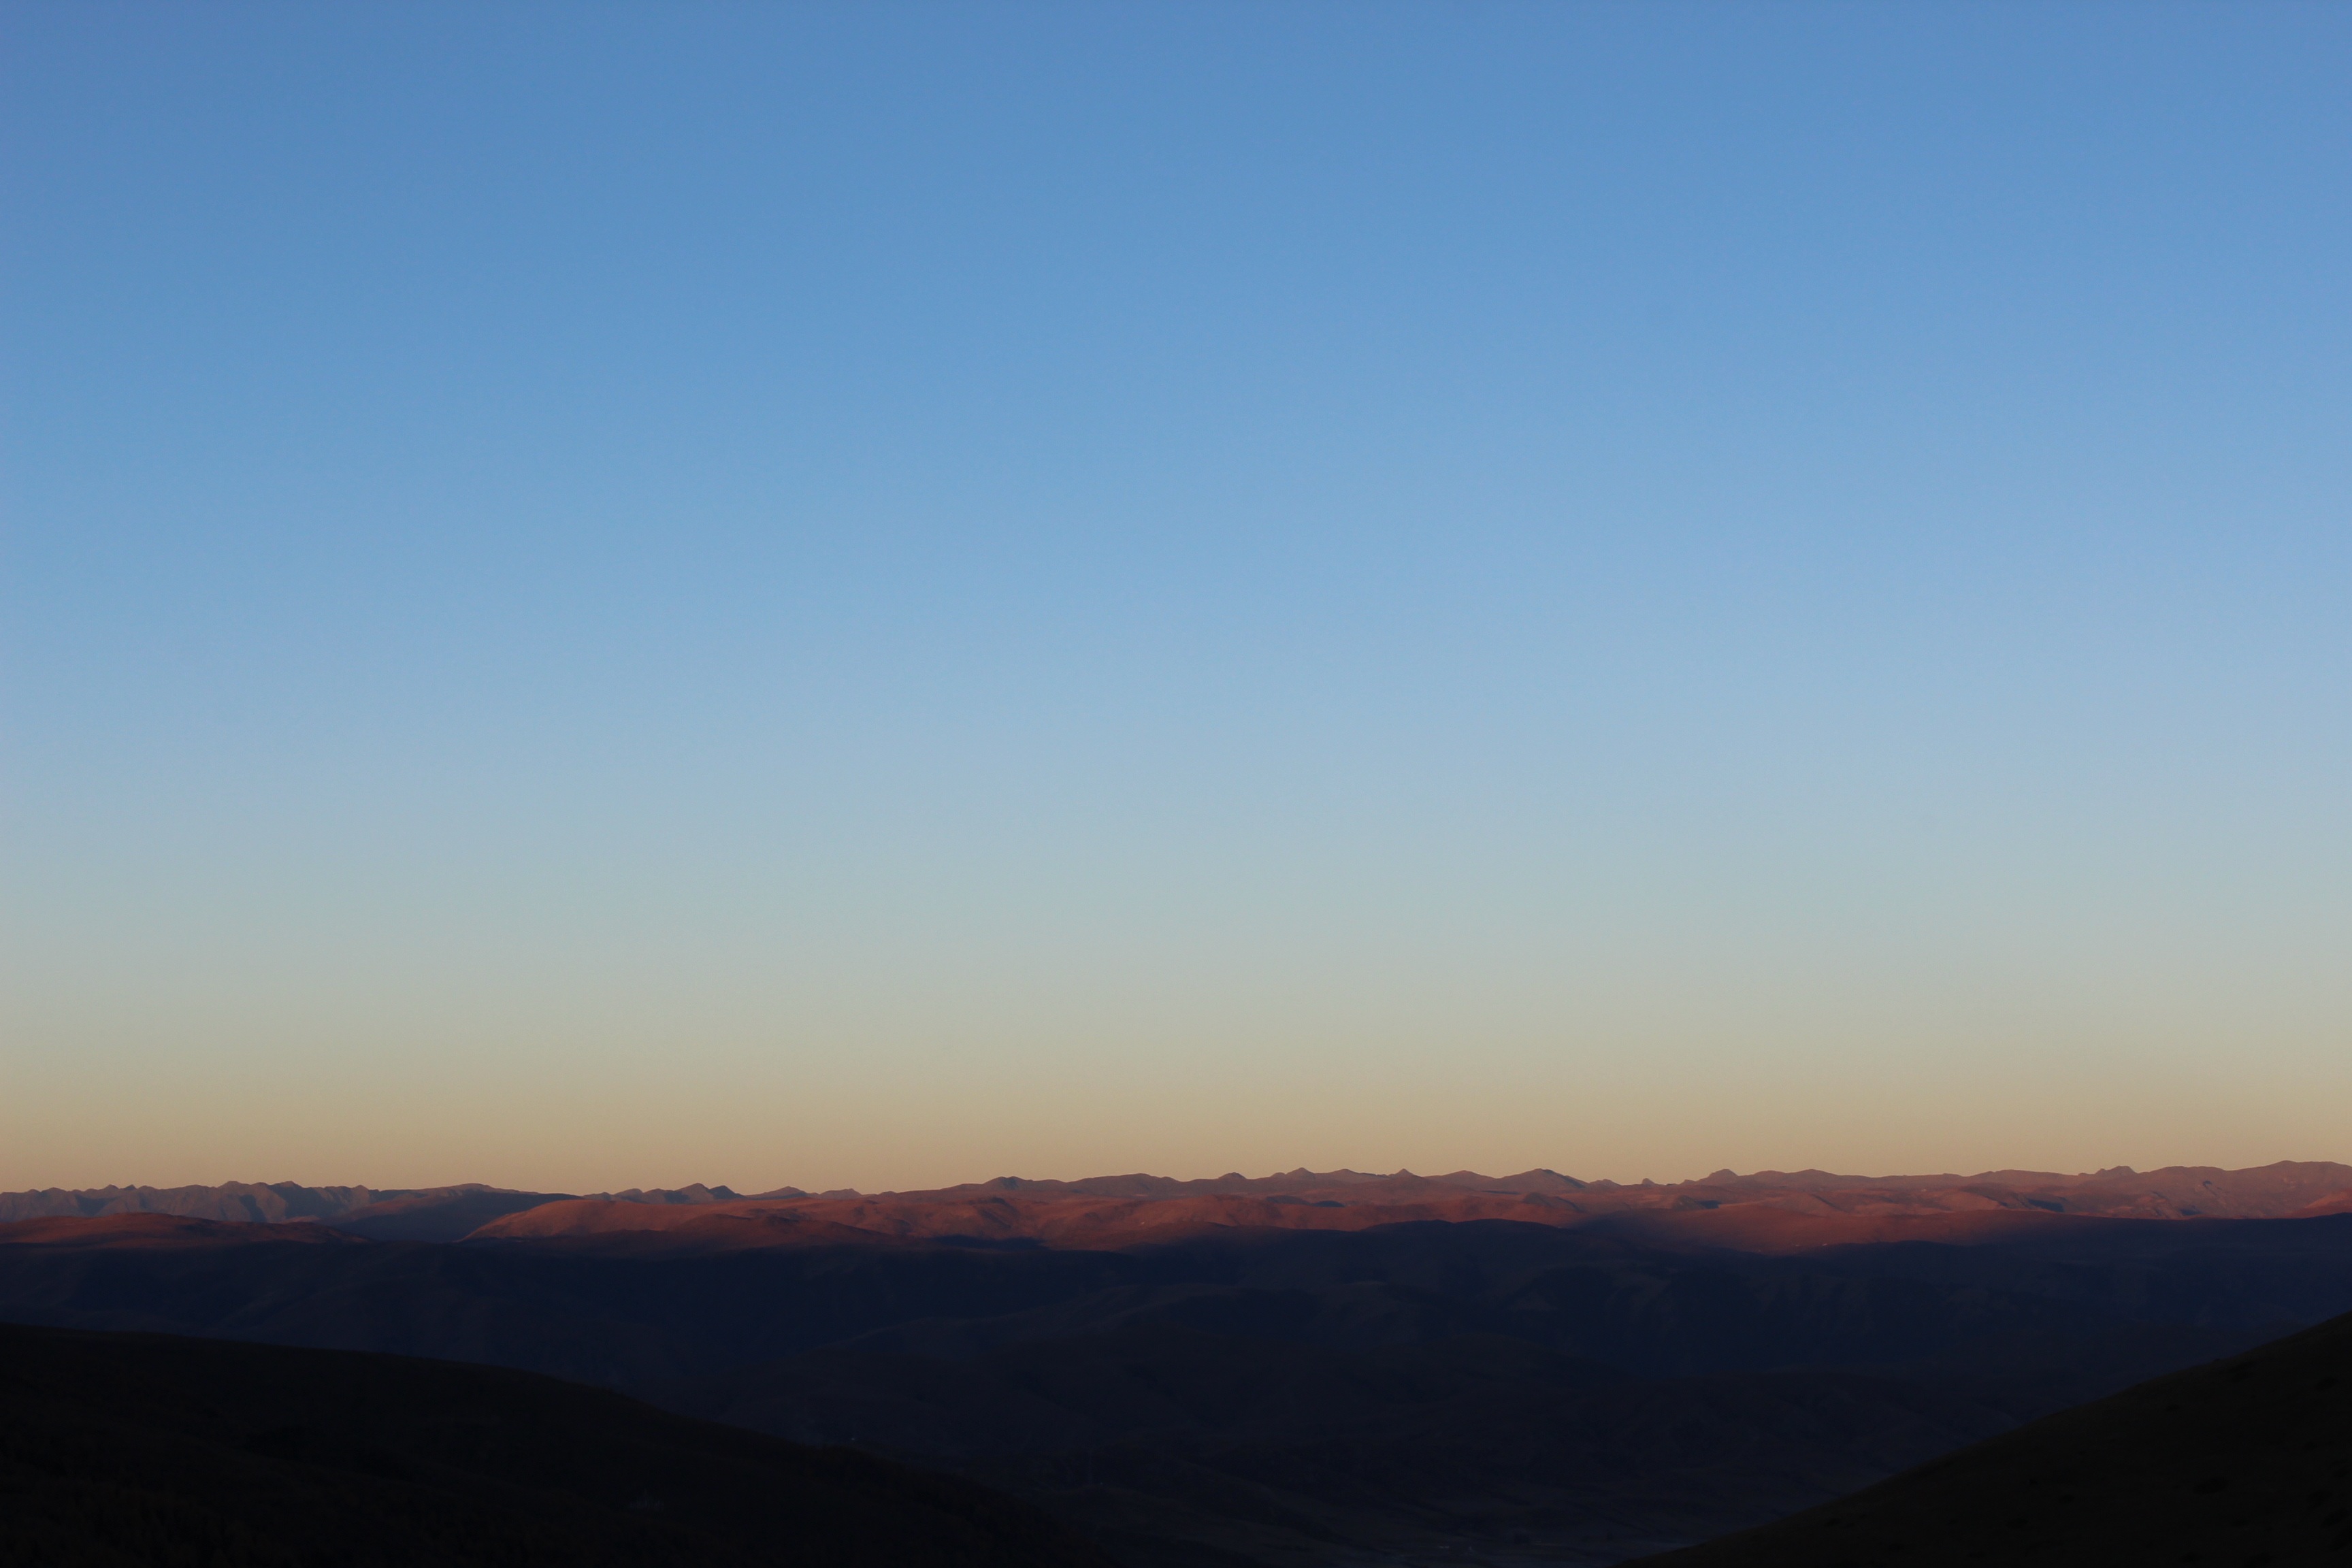
landscape, horizon, mountain, sky, sunrise, sunset, morning, hill, desert, dawn, valley, panorama, dusk, evening, plain, mountains, plateau, views, early in the morning, landform, morning news, natural environment, geographical feature, atmospheric phenomenon, atmosphere of earth, mountainous landforms, check out